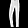
Label: Trouser